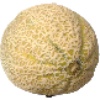
Label: cantaloupe